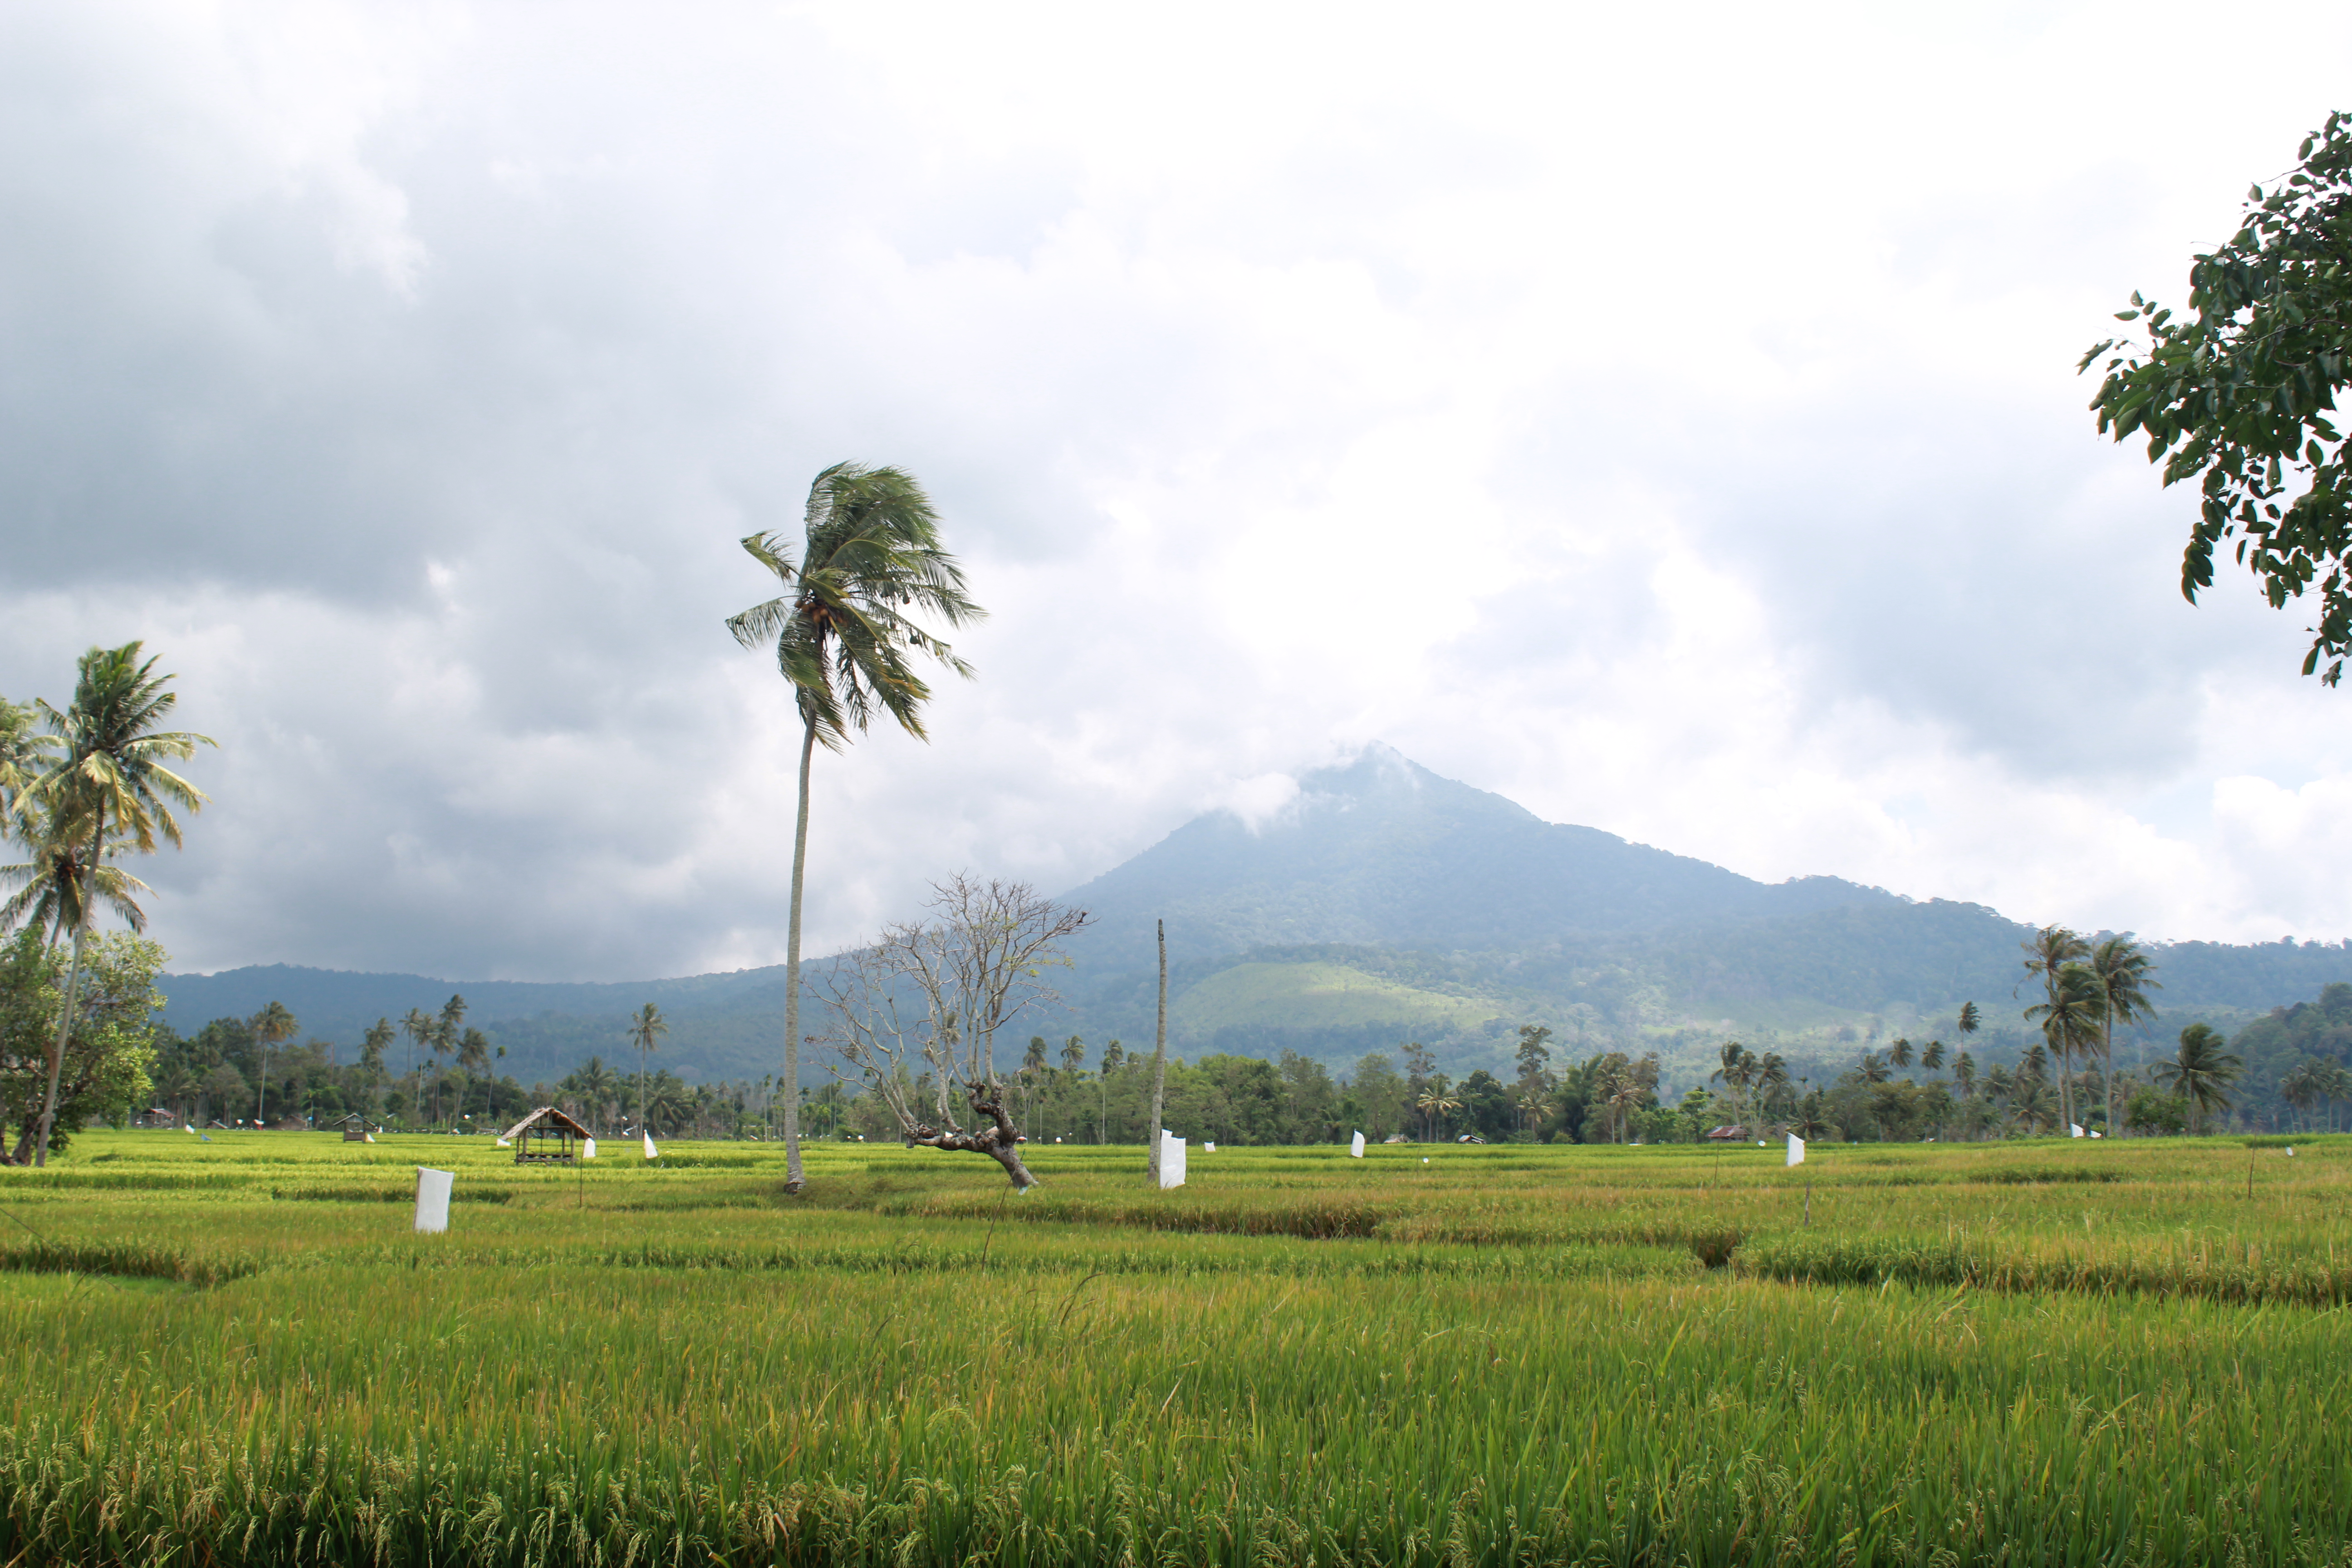
landscape, tree, grass, mountain, cloud, sky, field, farm, meadow, prairie, palm tree, morning, hill, crop, pasture, agriculture, highland, plain, grassland, vegetation, plantation, tropics, rural area, paddy field, hill station, grass family, land lot, arecales, borassus flabellifer, water resources, mount scenery